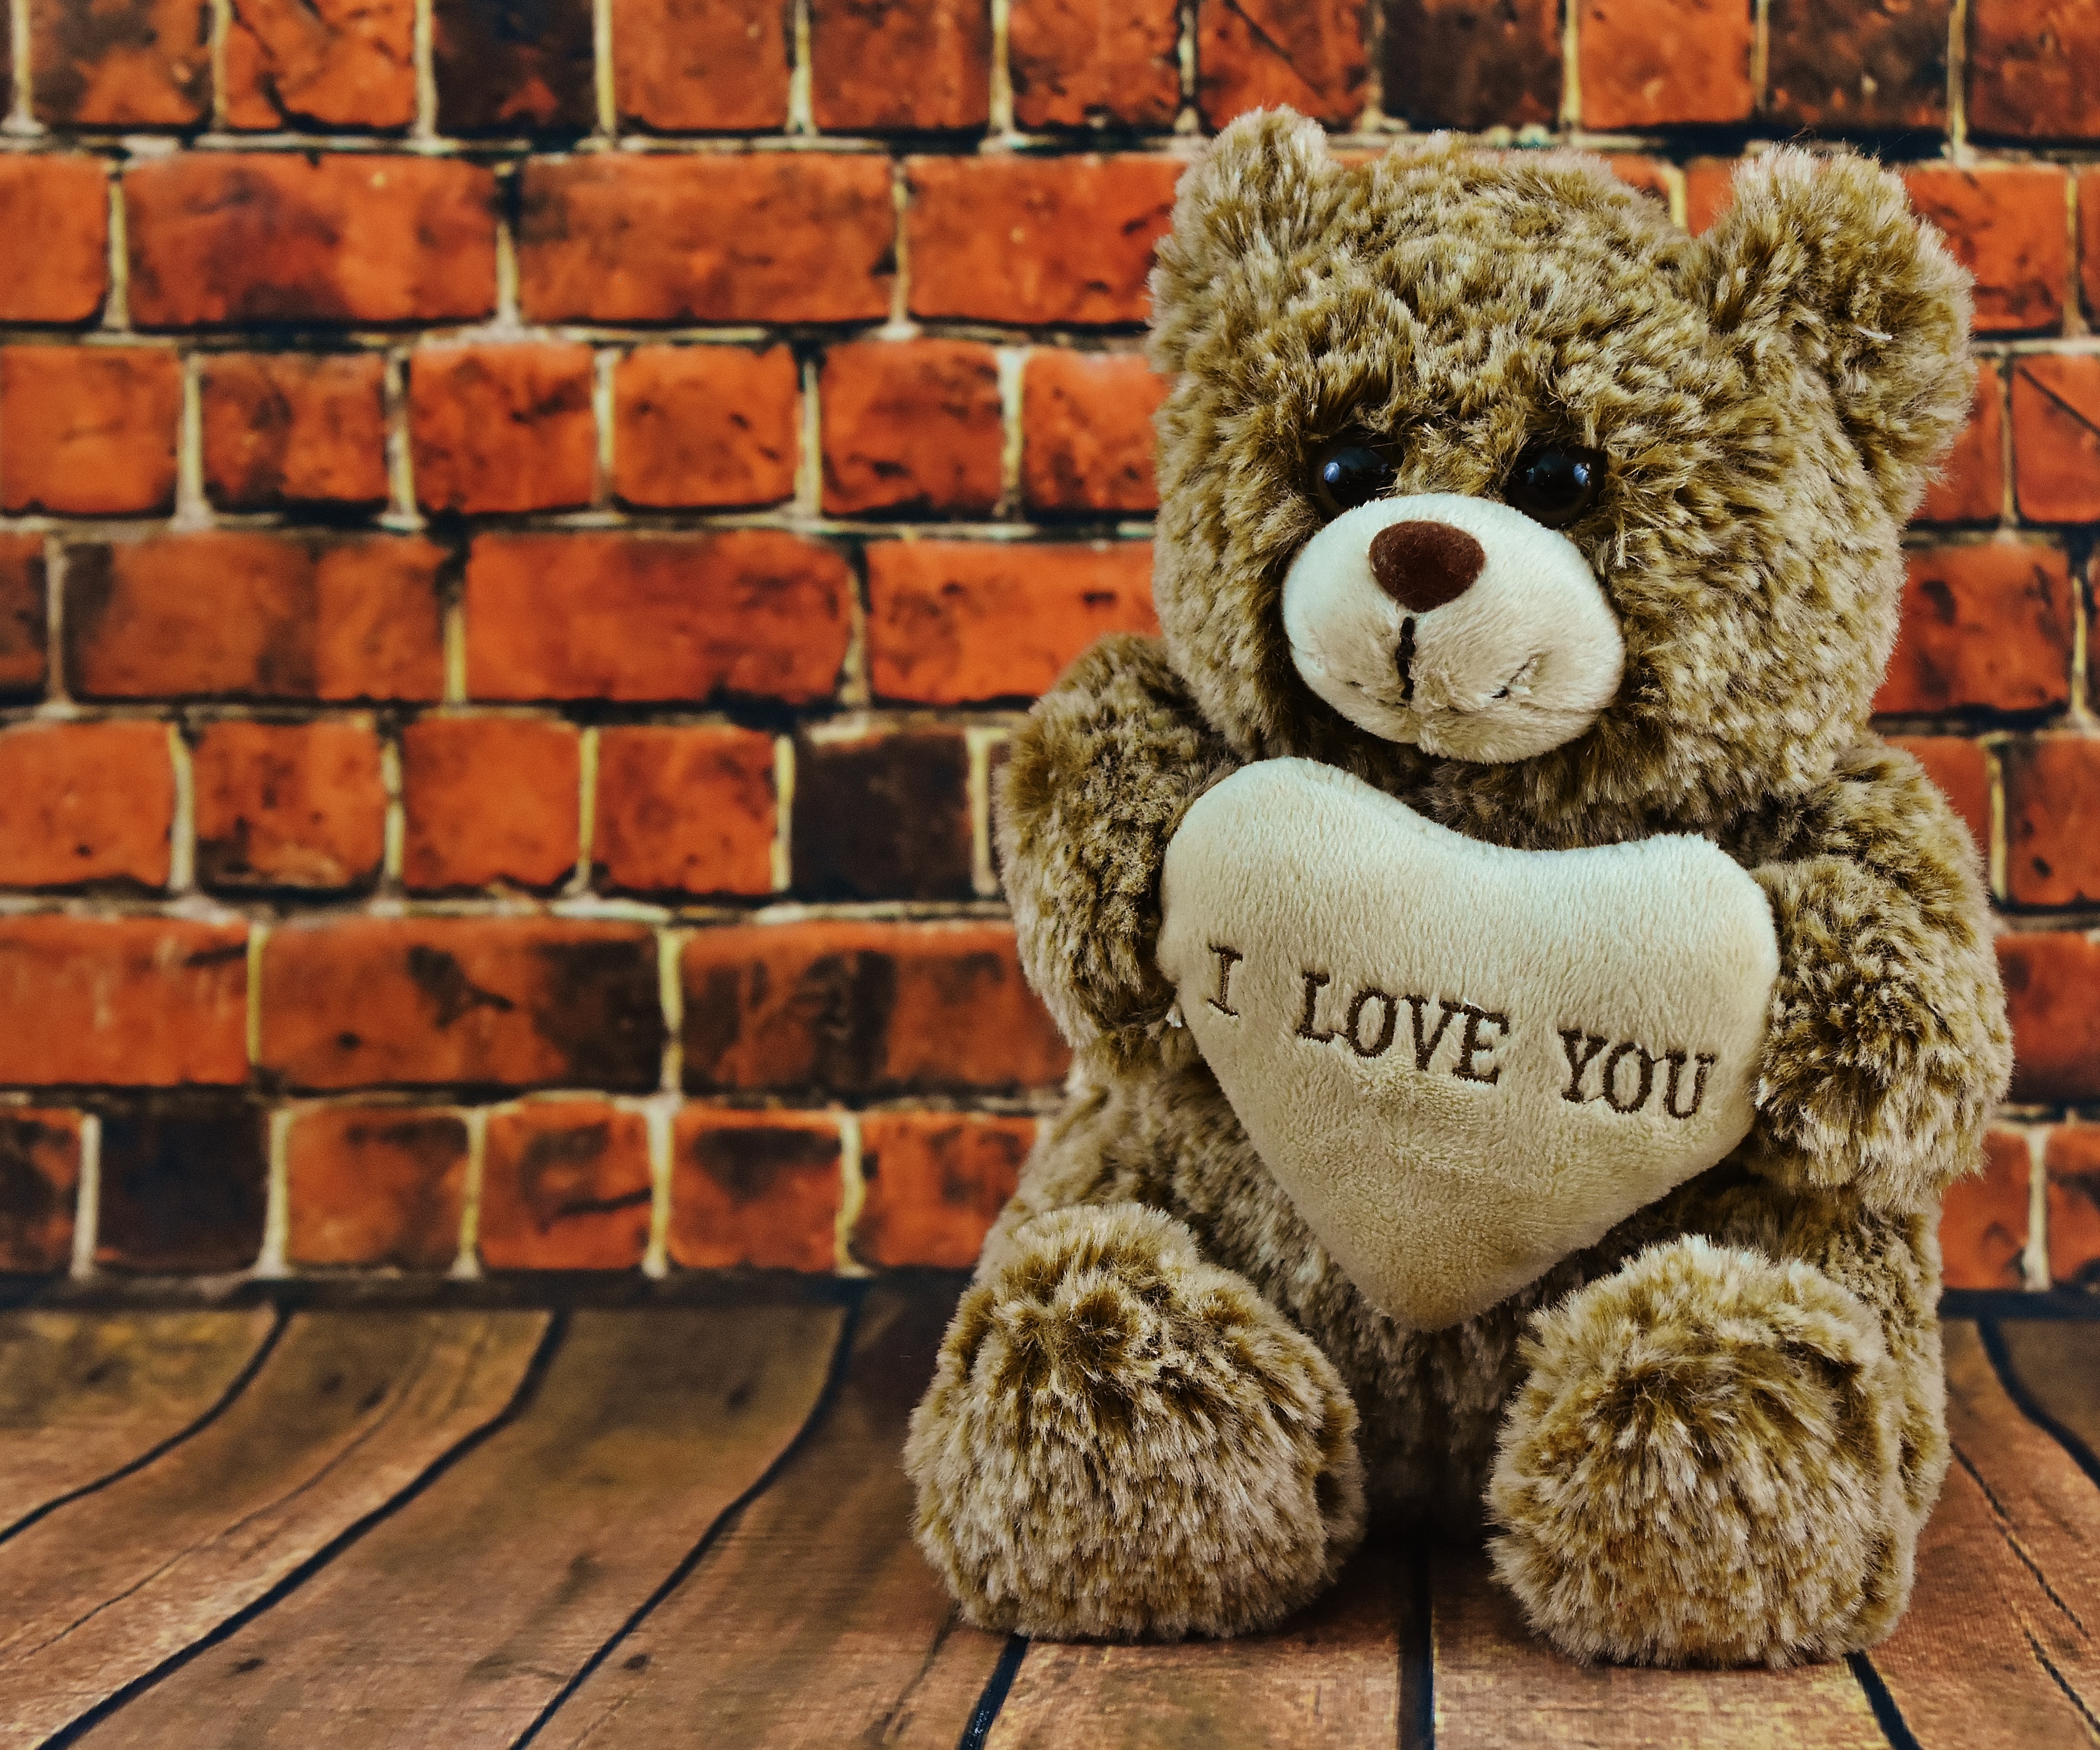
sweet, cute, bear, love, heart, romance, romantic, friendship, toy, forever, teddy bear, textile, affection, friends, toys, bears, funny, plush, stuffed animal, greeting card, emotion, teddy, feelings, valentine's day, soft toy, loyalty, purry, stuffed toy